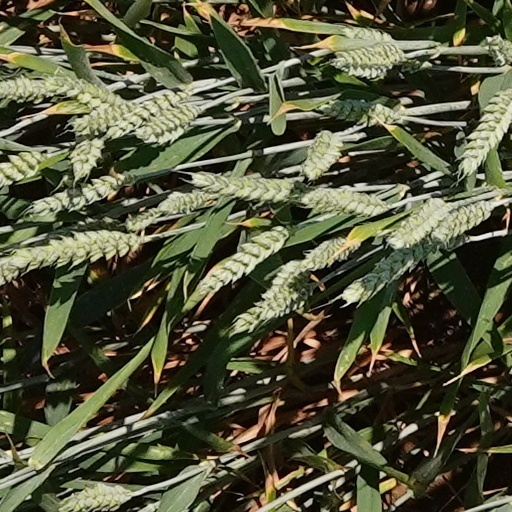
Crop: wheat